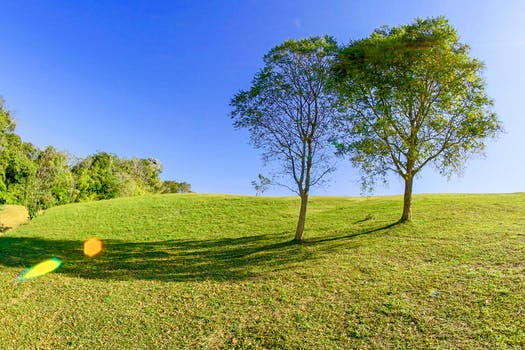
Label: No Watermark